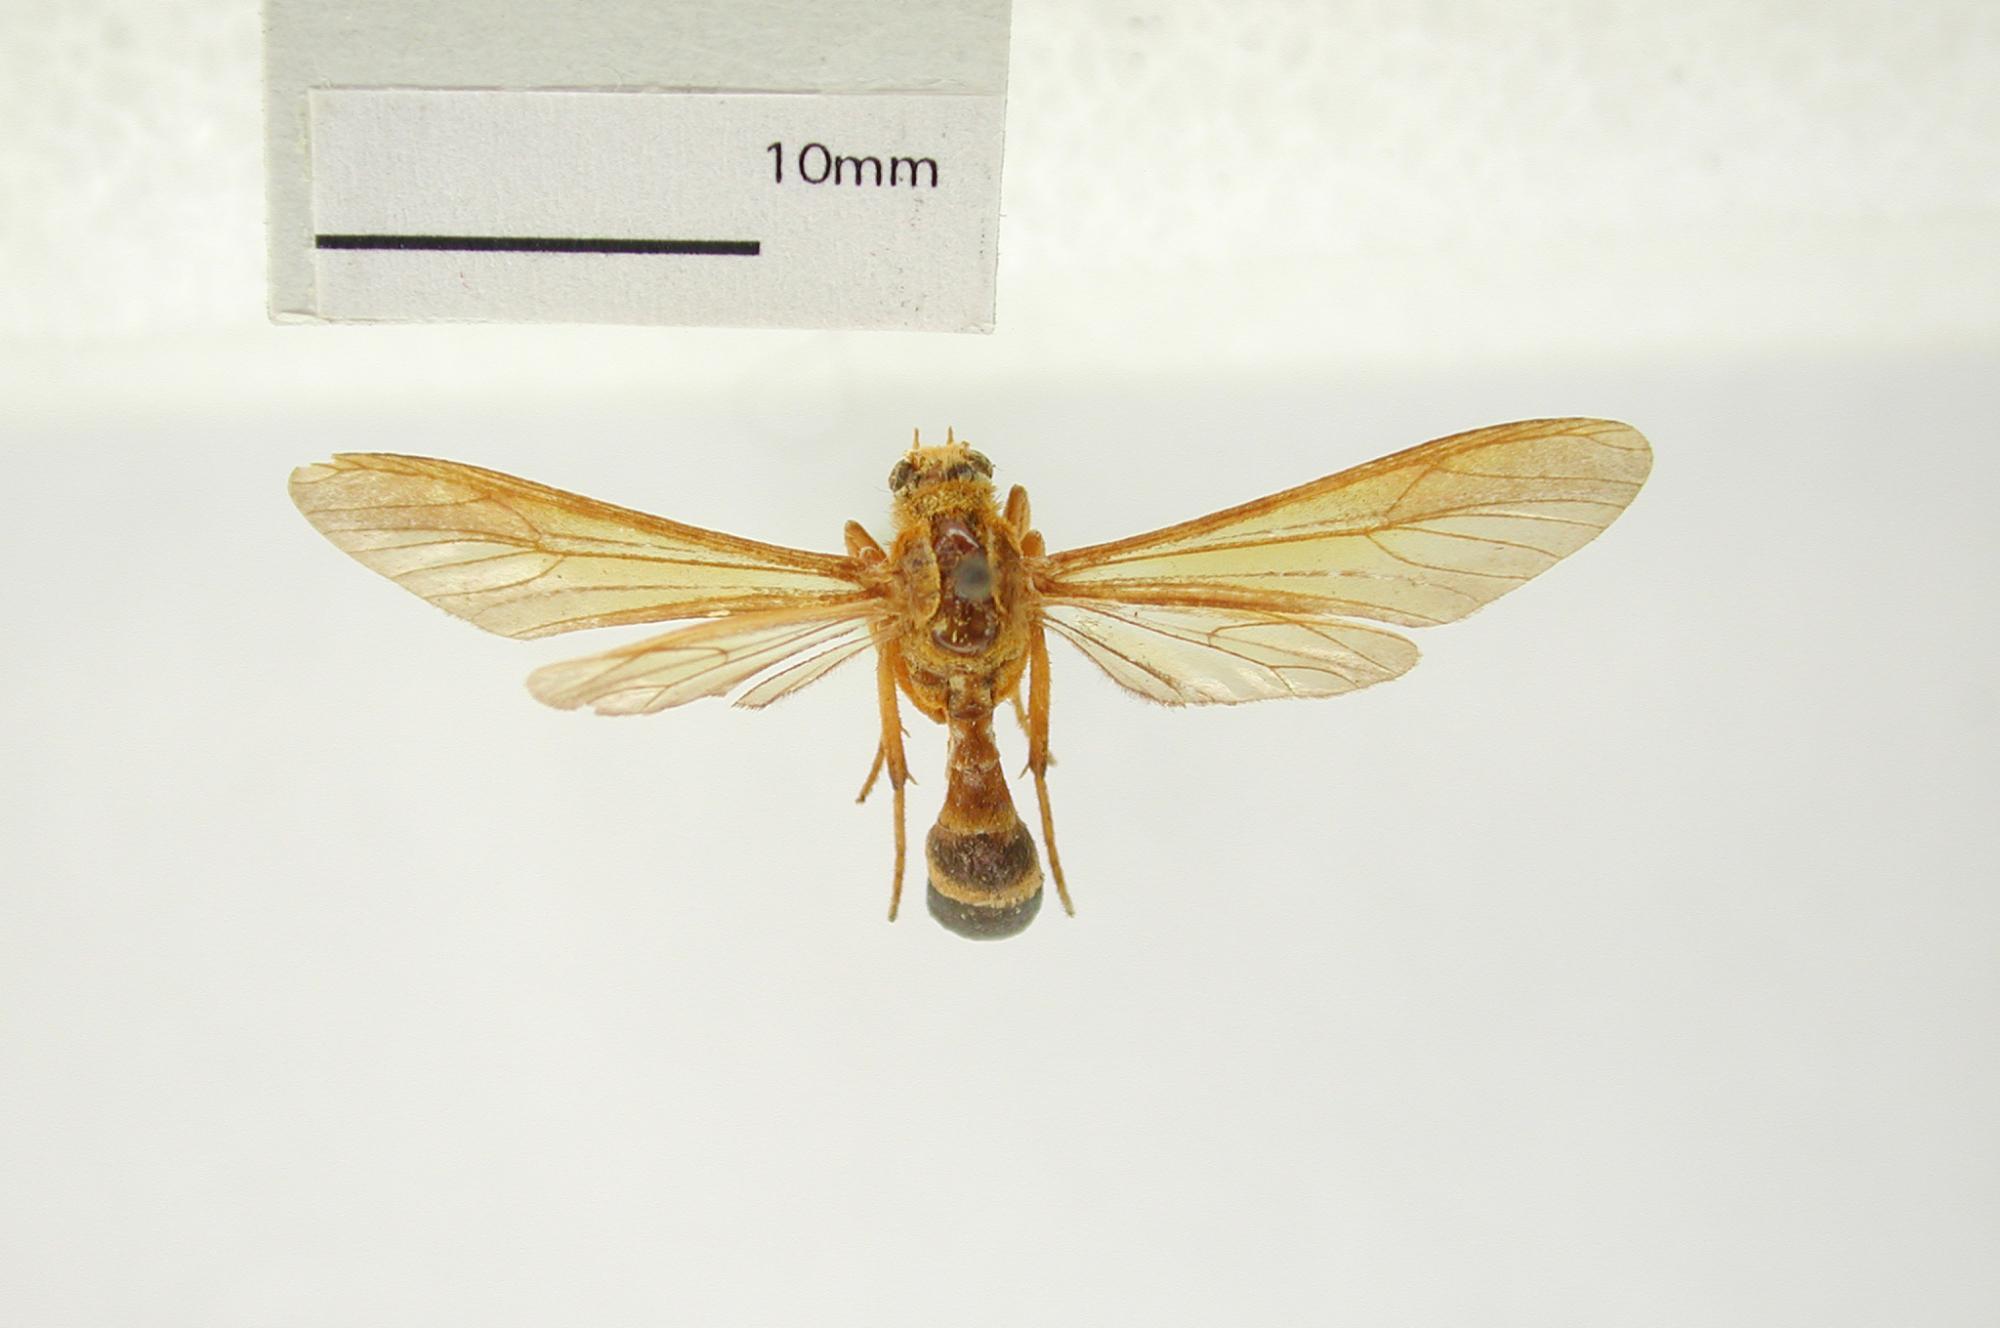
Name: Pseudosphex caurensis
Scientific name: Pseudosphex caurensis Klages, 1906
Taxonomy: Animalia, Arthropoda, Insecta, Lepidoptera, Arctiidae
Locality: Caura, Venezuela
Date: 1 Jan 1900